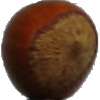
Label: Nut Forest 1